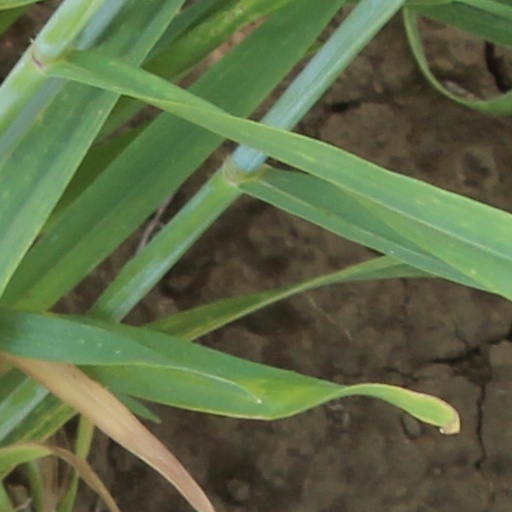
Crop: wheat